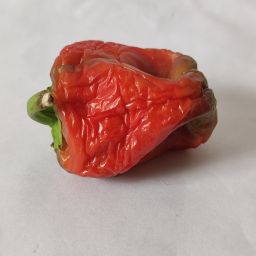
Crop: Bell Pepper
Quality: Dried